WJBK

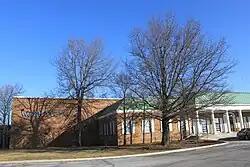
WJBK's studios in Southfield, Michigan.

Some of WJBK's early productions included popular children's shows. "Milky's Movie Party" starring Milky the Clown, played by magician Clarence R. Cummings Jr., was one of the station's first locally produced children's programs from 1950 to 1955. The program featured a mix of cartoons and westerns with Cummings performing magic tricks with other acts in front of a live audience. Cummings would eventually take the Milky character to WXYZ-TV and the former WWJ-TV (now WDIV).